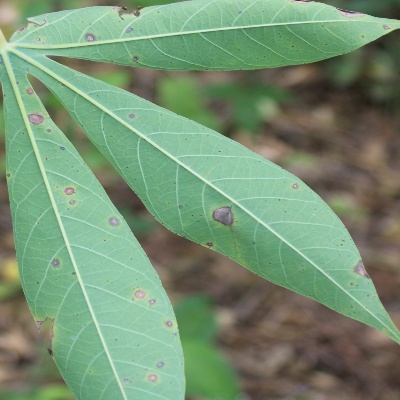
Crop: Cassava
Condition: brown spot